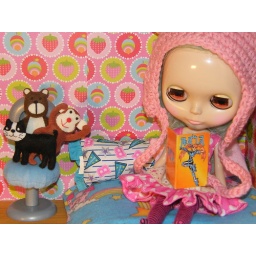
Blake wearing her cute new hat in her cute new room.